Geoff Gerard (politician)

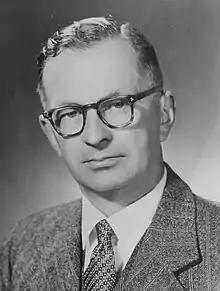
Gerard in 1957

Richard Geoffrey Gerard (4 October 1904 – 26 September 1997) was a New Zealand politician of the National Party, and a cabinet minister.